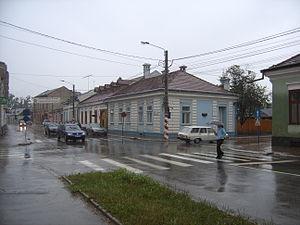
Sighetu Marmației ou Sighetul Marmației est une ville du nord-ouest de la Roumanie, au confluent de l'Iza et de la Tisa, à la frontière ukrainienne.
Eliezer Wiesel, dit Elie Wiesel, est un écrivain, philosophe et professeur d'université américain contemporain, d'origine roumaine, né le 30 septembre 1928 à Sighetu Marmației, en Roumanie, et mort le 2 juillet 2016, à New York.
« Jamais je n'oublierai cette nuit, la première nuit de camp, qui a fait de ma vie une nuit longue et sept fois verrouillée. Jamais je n'oublierai cette fumée. Jamais je n'oublierai les petits visages des enfants dont j'avais vu les corps se transformer en volutes sous un azur muet [...] Jamais je n'oublierai cela, même si j'étais condamné à vivre aussi longtemps que Dieu lui-même. Jamais. »